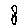
Label: 8